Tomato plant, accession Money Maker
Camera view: horizontal (90 deg, fisheye); turntable rotation: 120 degrees
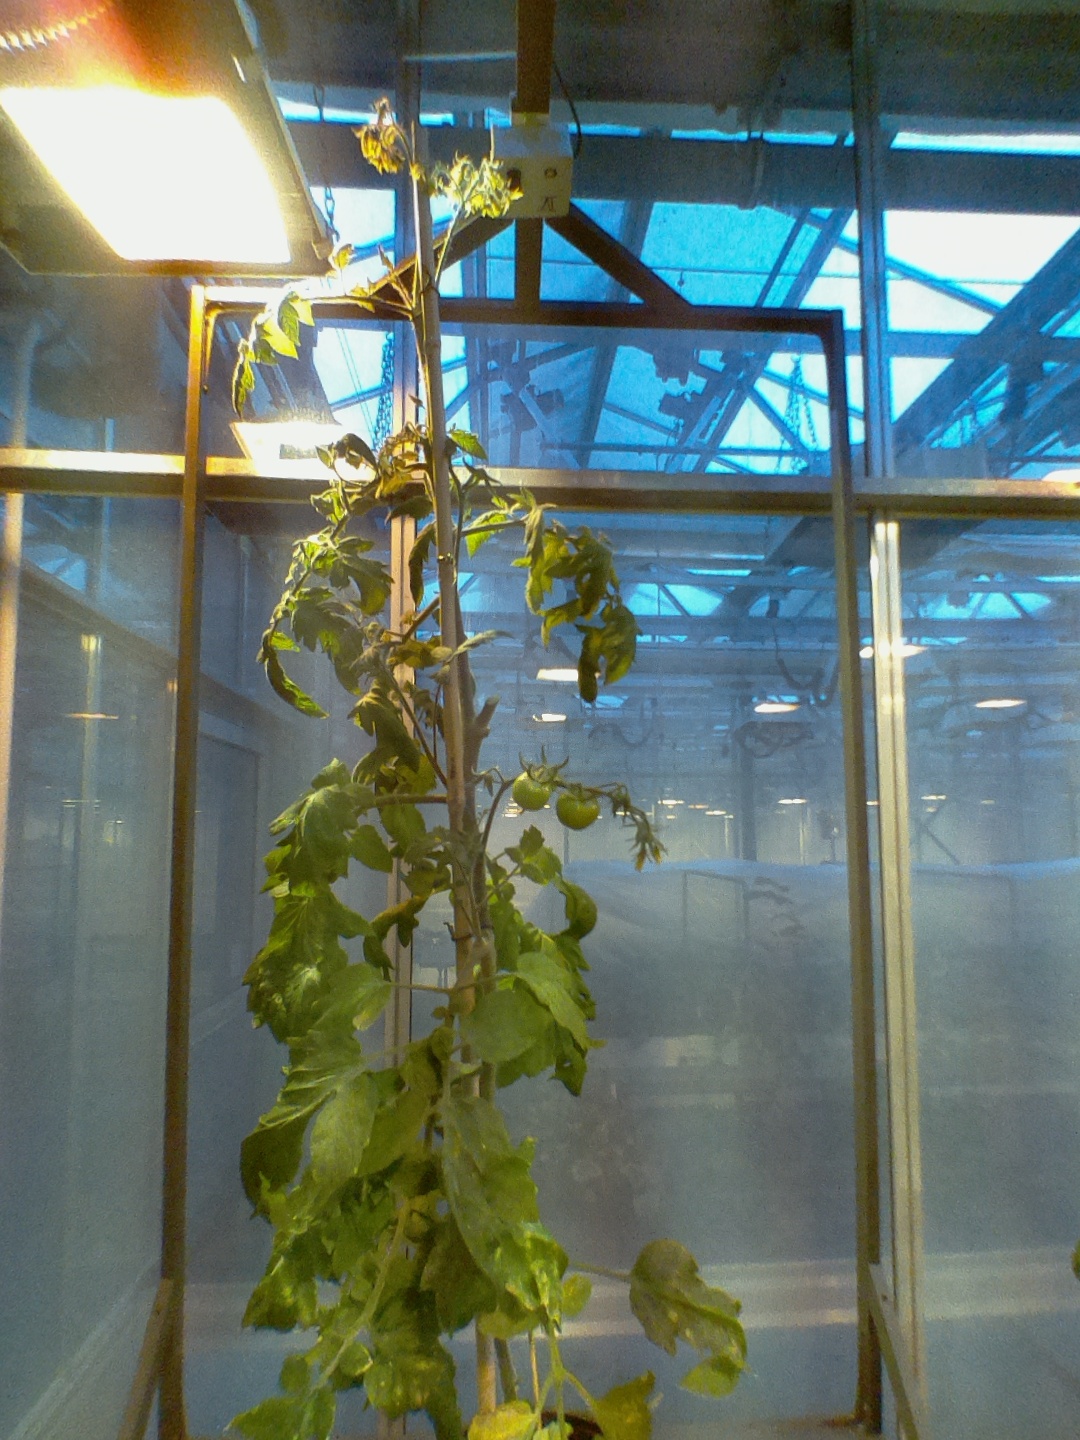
BBCH growth stage 73: 30%-40% of final fruit size